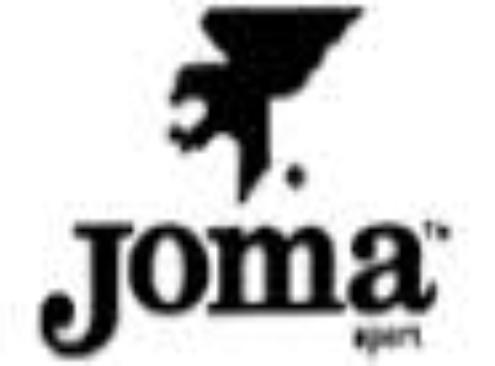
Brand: Joma-1
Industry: Clothes